Pontian District

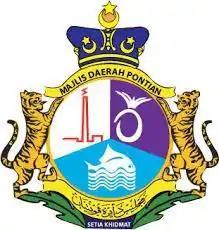
Coat of arms of Pontian District Council, predecessor of Pontian Municipal Council.

Pontian District is a district located in southwest part of the Malaysian state of Johor. It borders Batu Pahat and Kluang Districts to the north and Kulai and Johor Bahru Districts to the east.